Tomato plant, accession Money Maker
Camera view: vertical (180 deg); turntable rotation: 120 degrees
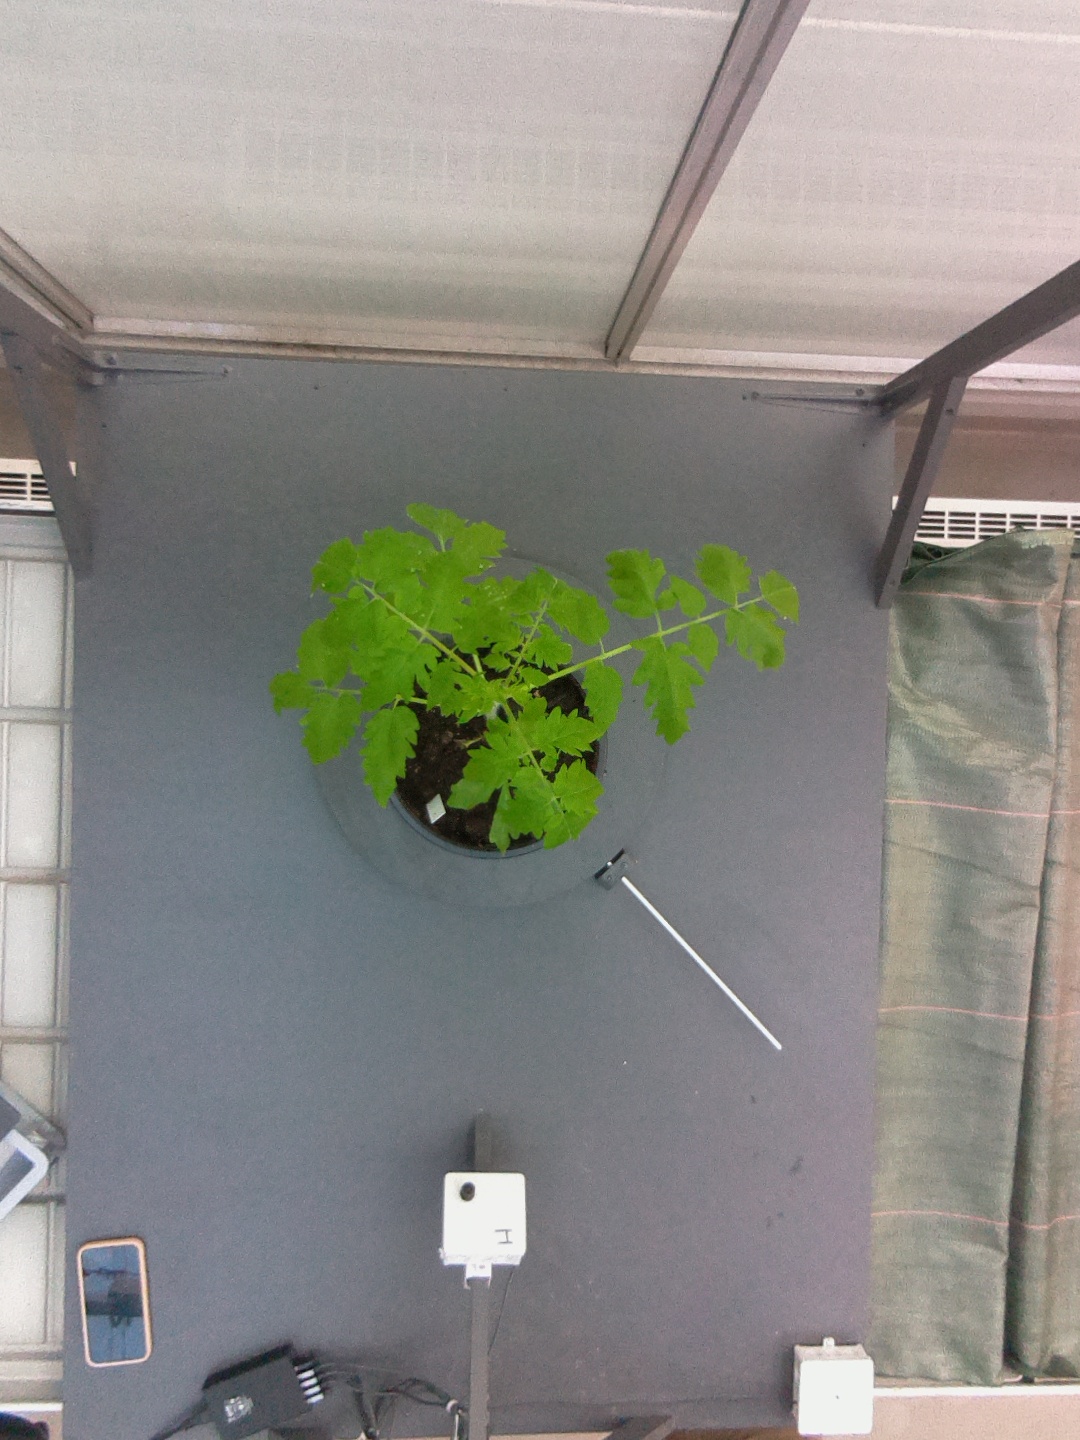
BBCH growth stage 13: 6 of true leaves visible